Margaret Scott-Wright

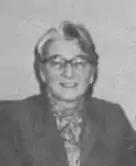
Margaret Scott-Wright, from a 1984 yearbook.

Margaret Scott-Wright (1923 – 11 March 2008) was a Professor of Nursing at the University of Edinburgh, and later head of nursing schools in Canada. Her research related to public health and nursing education. In 1971, she became the first professor in Nursing Studies in the United Kingdom.